Heena (TV series)

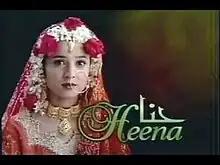

is a Hindi-language TV serial that aired on Sony Entertainment Television. The series began to air from 12 June 1998 and ran for five years, finishing on 11 July 2003. The opening theme song for the serial was taken from a Ghazal sung by Jagjit Singh titled as .